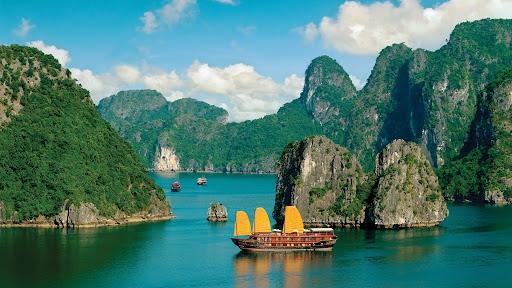
những cánh buồm của con tàu thì có màu cam